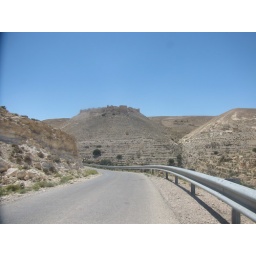
A look at the hill upon which the castle is built from the road which goes by the base of the castle.